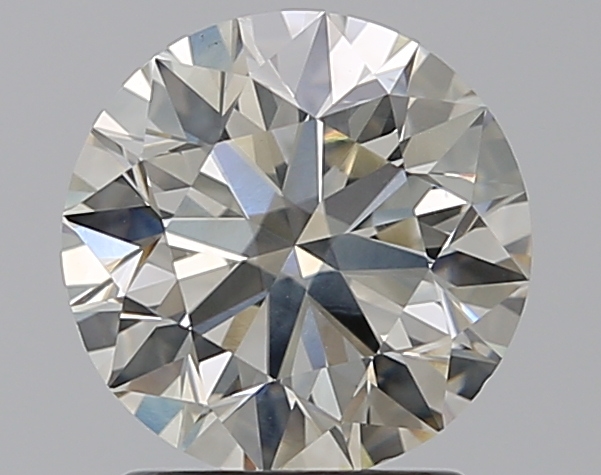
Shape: round
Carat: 1.71
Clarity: SI1
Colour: K
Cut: EX
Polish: EX
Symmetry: EX
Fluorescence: N
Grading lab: GIA
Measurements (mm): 7.57 x 7.61 x 4.76